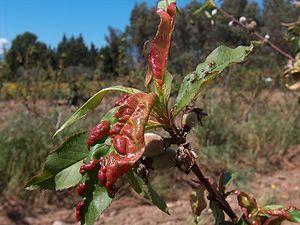
Le terme cerisier est un nom vernaculaire générique qui désigne en français plusieurs espèces d'arbres du genre Prunus de la famille des Rosaceae. Ce sont soit des arbres fruitiers donnant des cerises, soit des arbres ornementaux originaires d'Asie Orientale plantés uniquement pour leurs fleurs et dont les fruits sont insignifiants.
Taphrina deformans est une espèce de champignons ascomycètes de la famille des Taphrinaceae. Cette espèce est l'agent causal de la maladie de la cloque du pêcher.